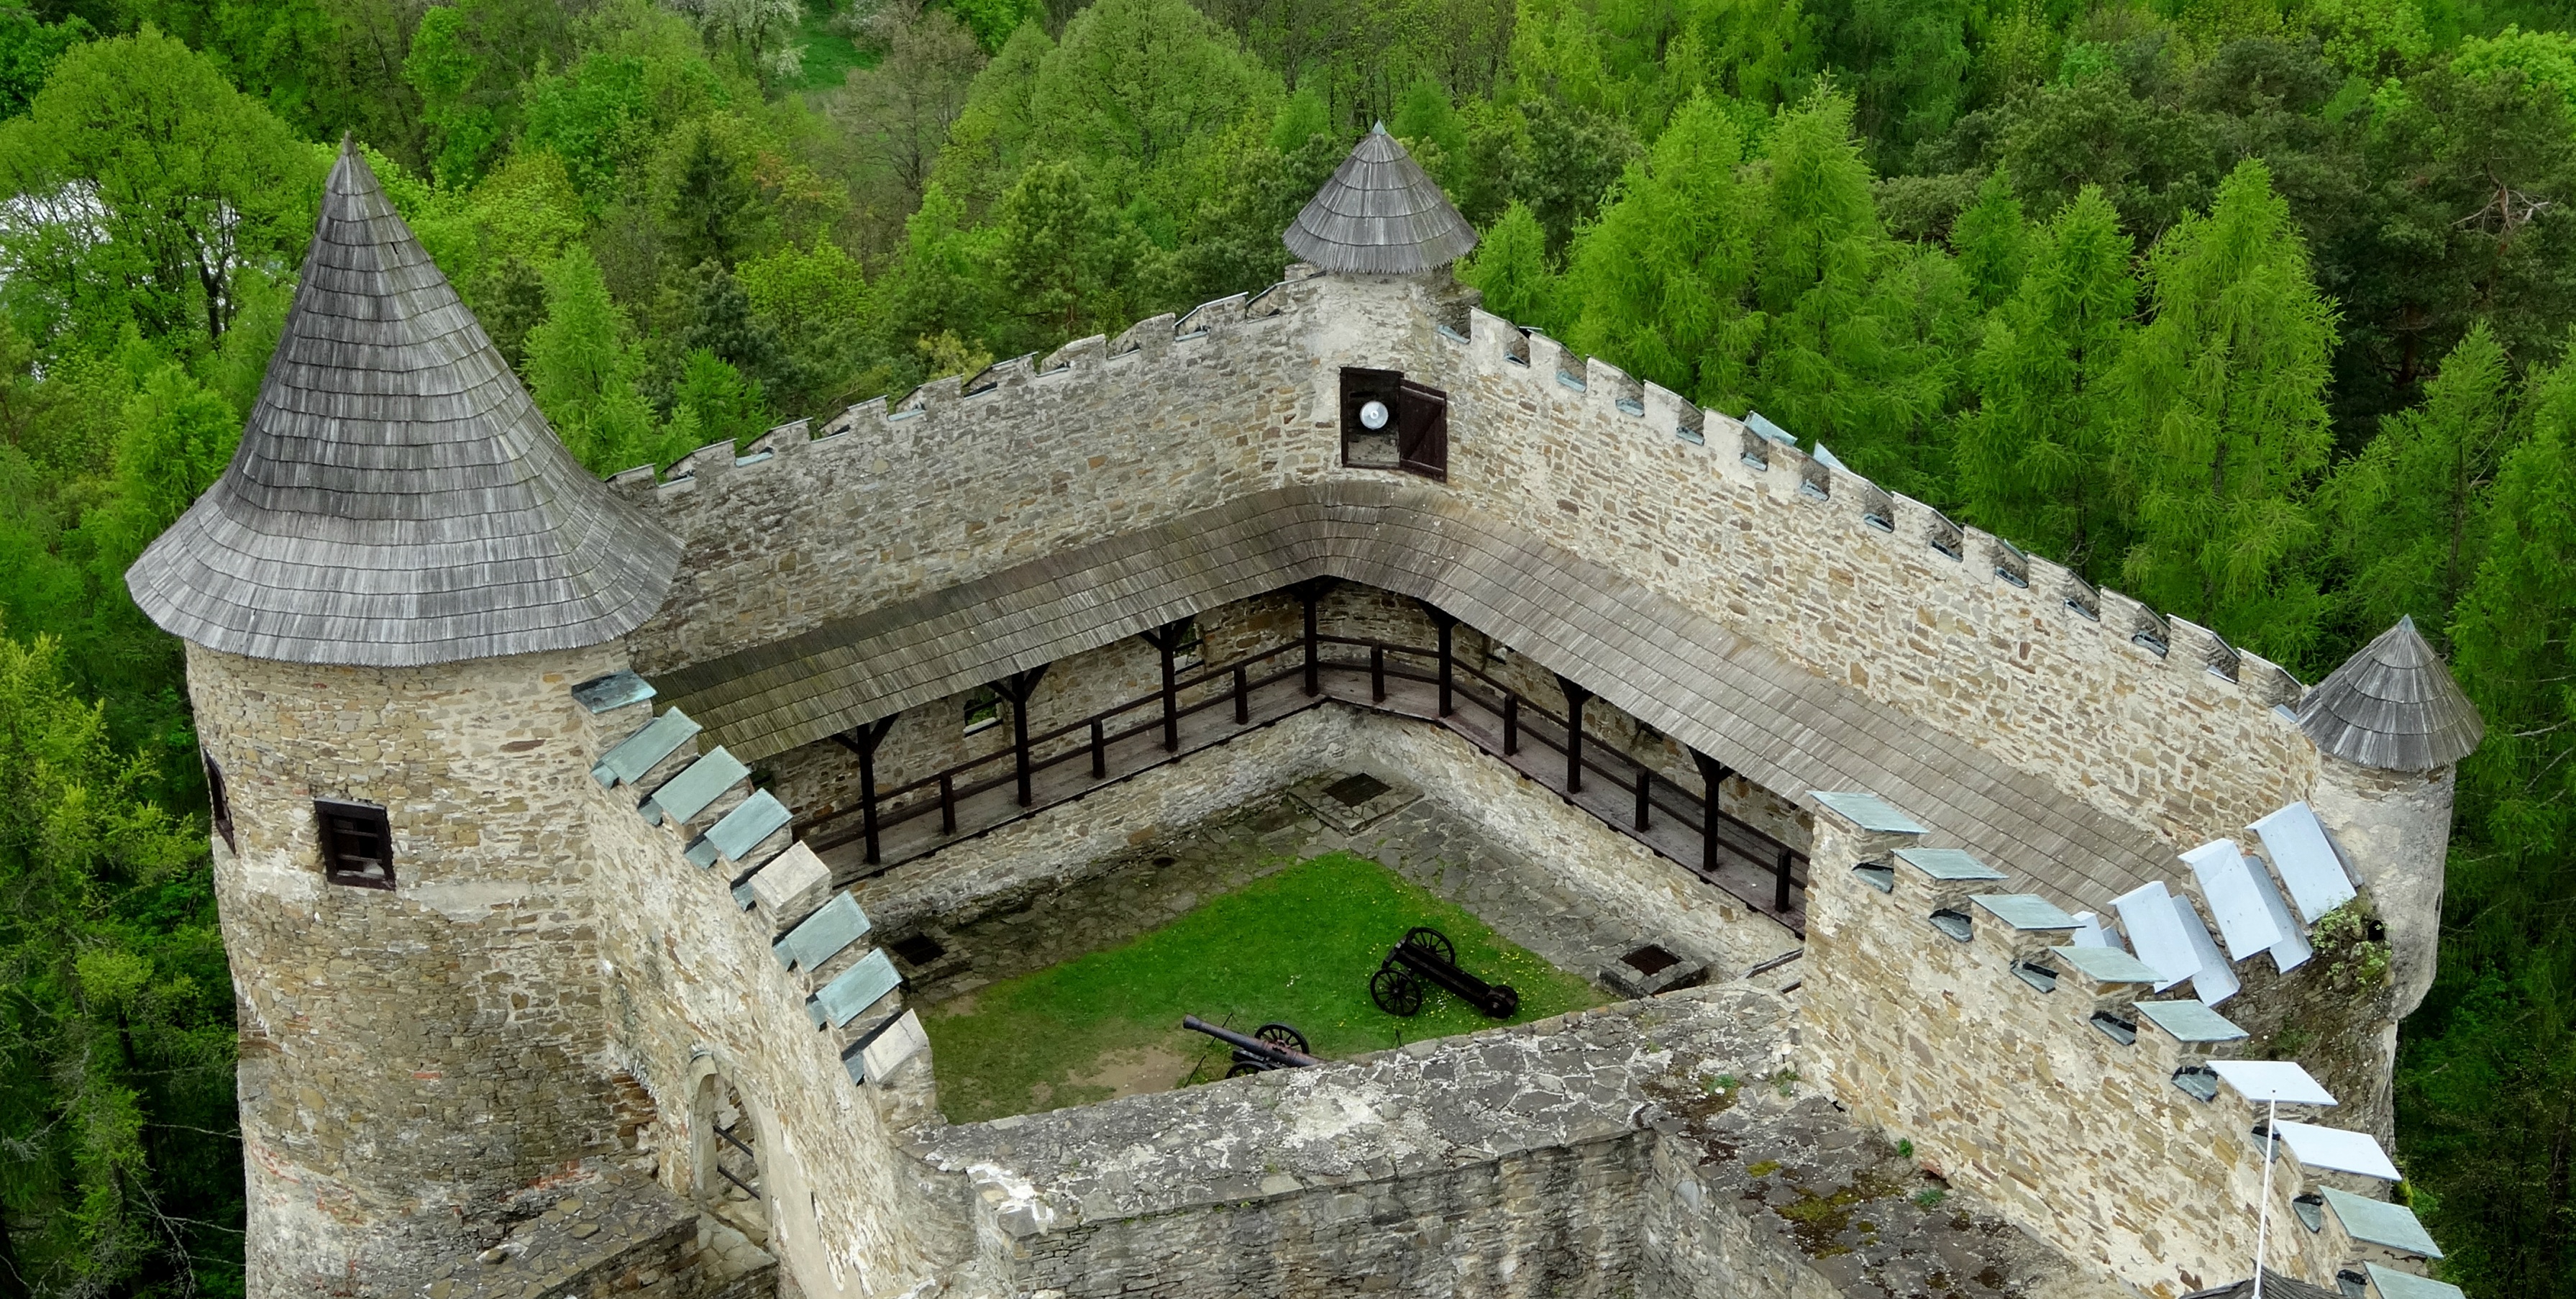
building, chateau, monument, castle, chapel, fortification, towers, ruins, monastery, estate, the museum, archaeological site, the walls, historic site, ancient history, old lubovnia, the spi castle